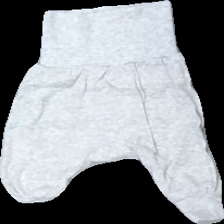
View: front
Type: Trousers
Category: Children
Brand: H&M
Colors: Grey
Material: 100% cotton
Cut: Regular
Size: 50
Season: All
Price range: <50
Recommended usage: Reuse